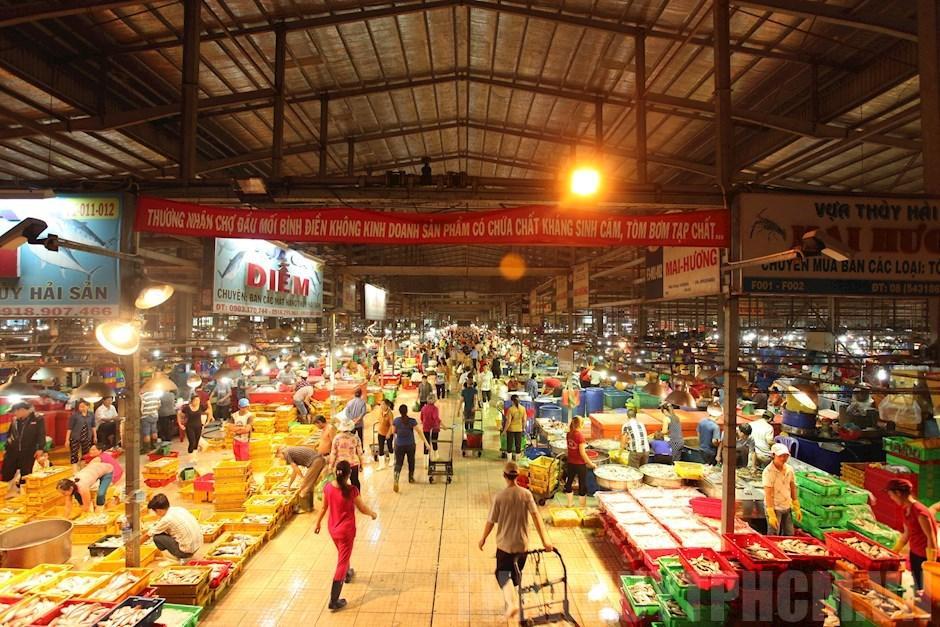
ở bên trong khu chợ , nhiều người đang di chuyển